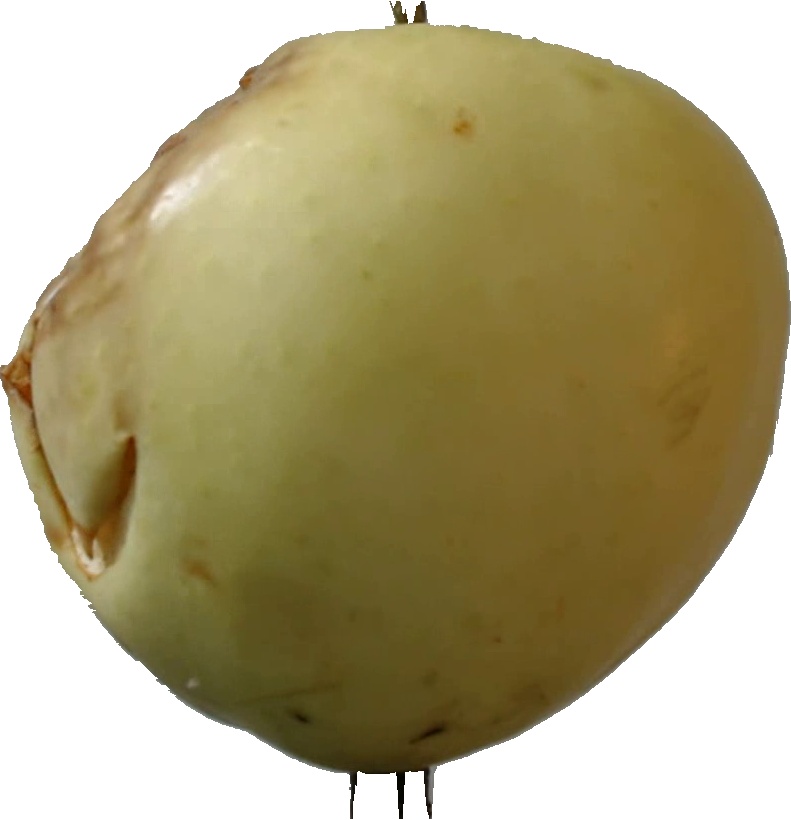
Label: apple_hit_1